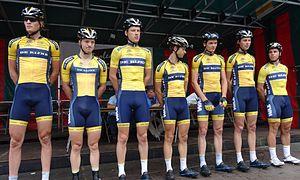
Reportage photographique réalisé le dimanche 10 août à l'occasion du départ et de l'arrivée de la Flèche du port d'Anvers 2014 à Merksem (Anvers), Belgique.
La 23ᵉ édition de la Flèche du port d'Anvers a eu lieu le 10 août 2014 avec pour départ et arrivée Merksem. La course fait partie du calendrier UCI Europe Tour 2014 en catégorie 1.2, elle constitue également la huitième et avant-dernière manche de la Topcompétition 2014. Elle est remportée par le Néerlandais Yoeri Havik qui effectue les 182 kilomètres du parcours en 4 h 12 min 57 s, soit à une vitesse de 43,171 km/h. Il est immédiatement suivi par son compatriote Ivar Slik, et une seconde plus tard par Jens Geerinck.
La saison 2014 de l'équipe cycliste De Rijke est la douzième de cette équipe.